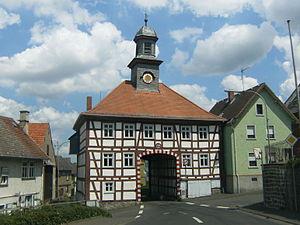
Lich est une municipalité allemande située dans l'arrondissement de Giessen et dans le land de la Hesse. La ville de Lich est jumelée avec Dieulefit.